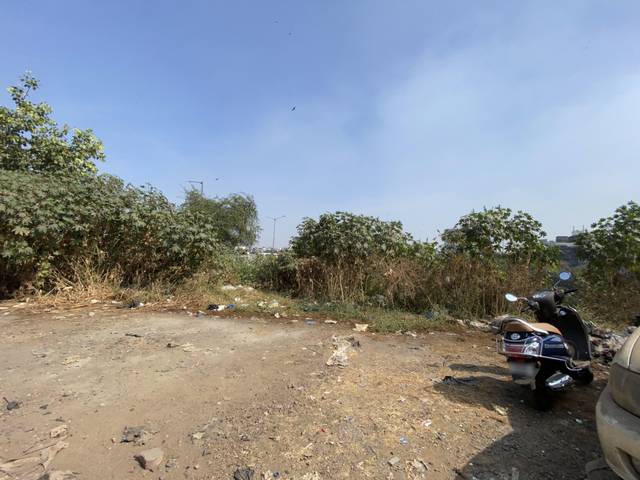
Region: India
Coordinates: 19.071, 72.873